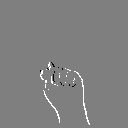
ASL letter: t